3rd Guards Brigade (United Kingdom)

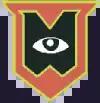
Guards Division insignia

The 3rd Guards Brigade was an infantry brigade of the British Army in World War I. It was formed in France in August 1915 with two battalions already on the Continent and another two from England. It served with the Guards Division on the Western Front for the rest of the war.